Cerro de las Campanas

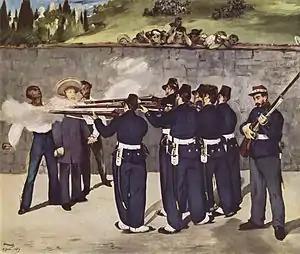
"The Execution of Emperor Maximilian", Édouard Manet, 1869

The Cerro de las Campanas ("Hill of the Bells") is a hill and national park located in Querétaro City, Mexico. It is most noteworthy as the place where Emperor Maximilian I and Generals Miguel Miramón and Tomás Mejía were executed, definitively ending the Second Mexican Empire and French intervention in Mexico. The mountain gets its name from rocks that make bell sounds when struck.